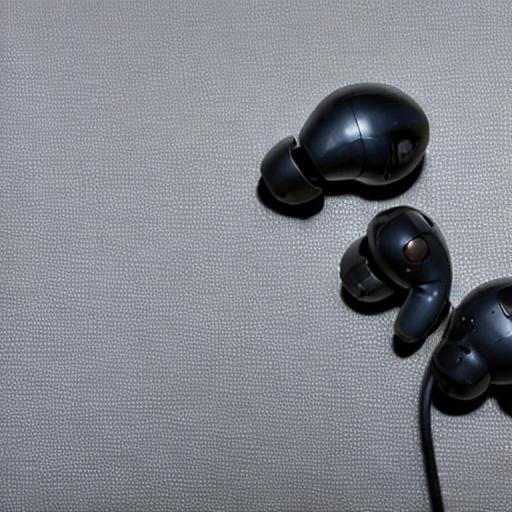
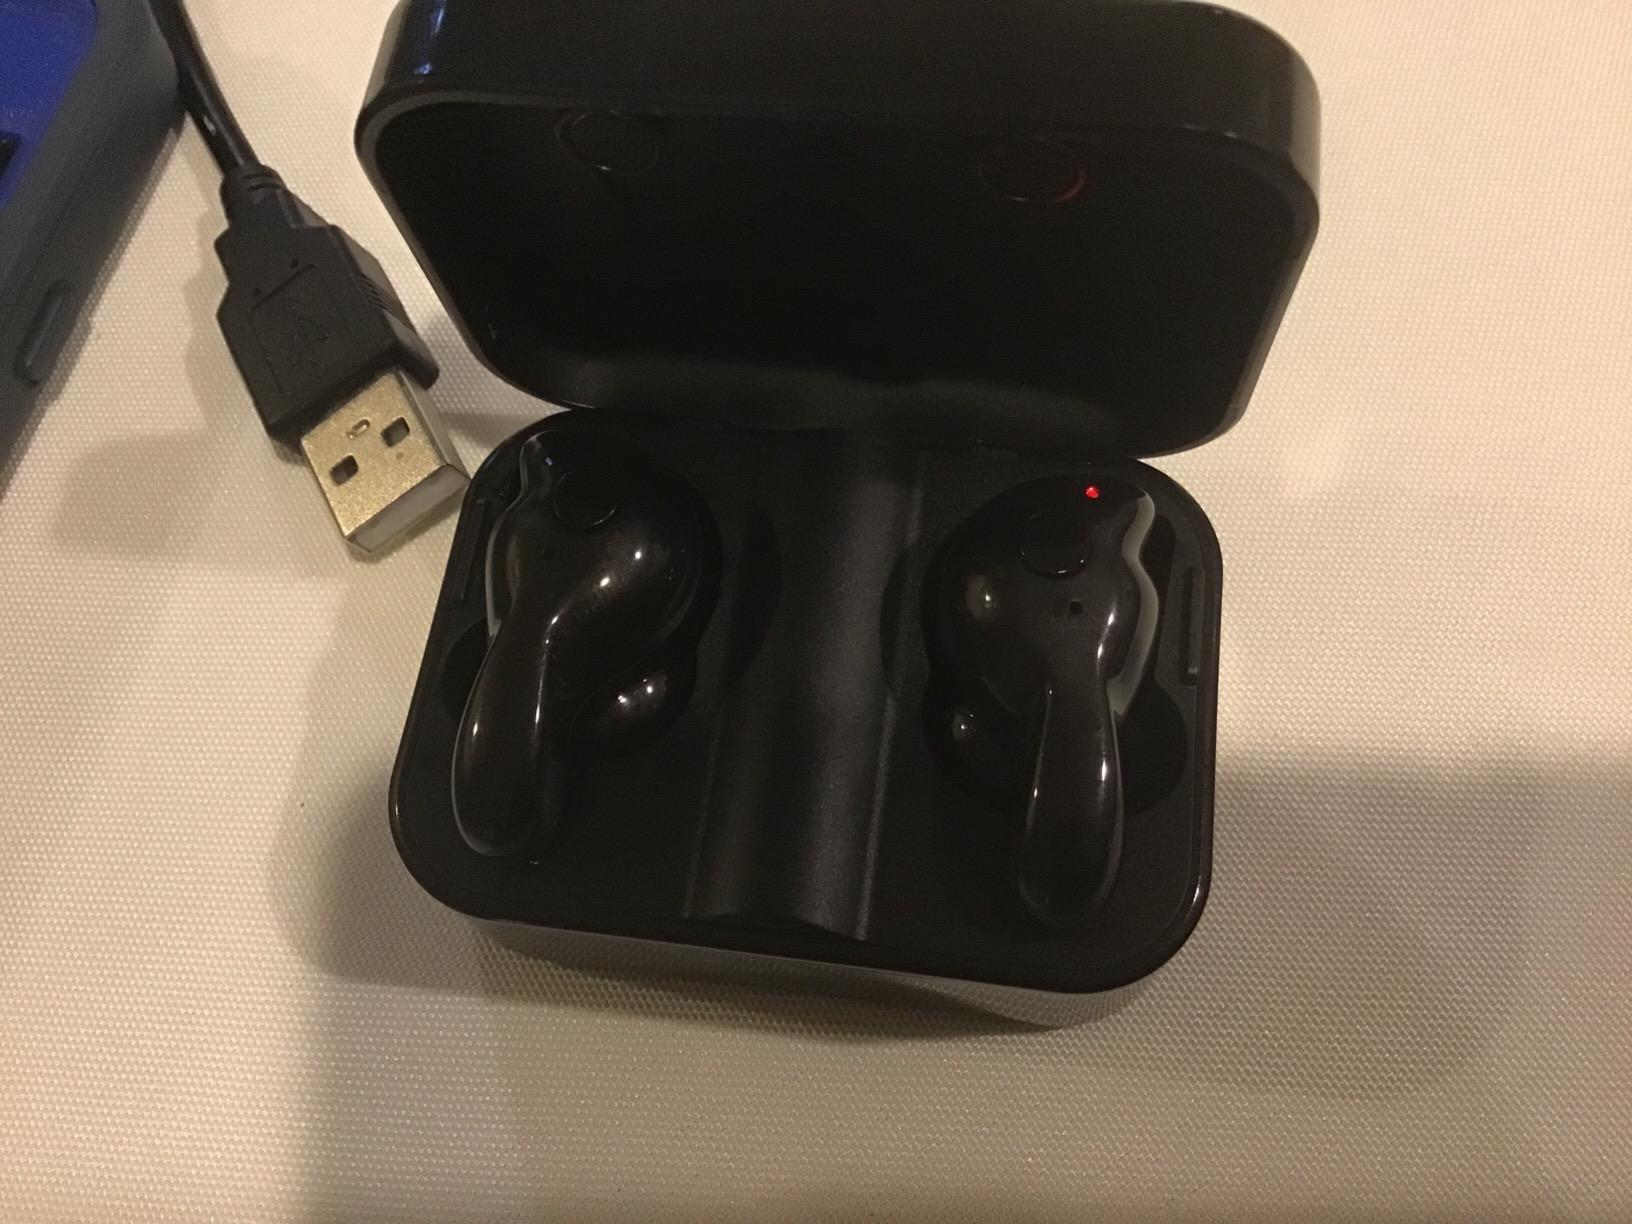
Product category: earbuds
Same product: no